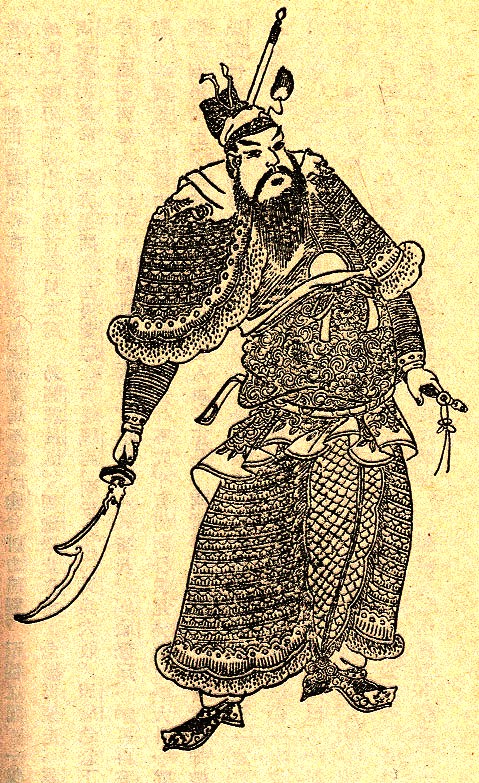
แฮหัวเอี๋ยน

| name = แฮหัวเอี๋ยน
| native_name = 夏侯淵
| image = Xiahou Yuan Portrait.jpg
| caption = ภาพวาดแฮหัวเอี๋ยนสมัยราชวงศ์ชิง
| office = ขุนพลโจมตีตะวันตก (征西將軍)
| monarch = พระเจ้าเหี้ยนเต้
| chancellor = โจโฉ
| office1 = ตูฮู่เจียงจฺวิน(都護將軍)(รักษาการ)
| monarch1 = พระเจ้าเหี้ยนเต้
| chancellor1 = โจโฉ
| office2 = ฮู่จวินเจียงจฺวิน(護軍將軍)(รักษาการ)
| monarch2 = พระเจ้าเหี้ยนเต้
| chancellor2 = โจโฉ
| birth_date = ไม่ทราบ
| birth_place = ปั๋วโจว มณฑลอานฮุย
| death_date = กุมภาพันธ์ ค.ศ. 219
| death_place = เขาเตงกุนสัน มณฑลฉ่านซี
| relatives = แฮหัวตุ้น (ลูกพี่ลูกน้อง)Lady Xiahou (Shu Han)|พระนางแฮหัว (หลานสาว)
| occupation = ขุนศึก, ขุนนาง
| blank1 = ชื่อรอง
| data1 = เหมี่ยวฉาย (妙才)
| blank2 = Posthumous name|ชื่อหลังเสียชีวิต
| data2 = หมิ่นโหฺว (愍侯)
| blank3 = ตำแหน่ง
| data3 = ปั๋วชางถิงโหว (博昌亭侯)
แฮหัวเอี๋ยน (; เสียชีวิต กุมภาพันธ์ ค.ศ. 219)แฮหัวเอี๋ยนเสียชีวิตในเดือน 1 ปีที่ 24 ของศักราช "Jian'an" ซึ่งตรงกับวันที่ 3 กุมภาพันธ์ถึง 3 มีนาคม ค.ศ. 219 ตามปฏิทินจูเลียน เป็นตัวละครในวรรณกรรมจีนอิงประวัติศาสตร์เรื่องสามก๊กที่มีตัวตนจริงในประวัติศาสตร์ยุคสามก๊ก แม่ทัพคนสำคัญของโจโฉ ชื่อรองเหมี่ยวฉาย เป็นน้องของแฮหัวตุ้น มีบุตรชายสี่คนคือแฮหัวป๋า แฮหัวหุย แฮหัวฮุยและแฮหัวโห สวามิภักดิ์กับโจโฉตั้งแต่ตั้งกองทัพพันธมิตร 18 หัวเมือง เป็นแม่ทัพที่เก่งกล้าและเป็นคนที่โจโฉไว้ใจมากคนหนึ่ง ชำนาญการใช้ธนูอย่างมาก จึงได้ฉายาว่า จอมขมังธนูแห่งวุยก๊ก
เมื่อเล่าปี่เตรียมทัพจะตีฮันต๋ง โจโฉได้ส่งแฮหัวเอี๋ยนไปรักษาที่เขาเตงกุนสันอันเป็นชัยภูมิสำคัญเปรียบเหมือนคอหอยของเมืองฮันต๋ง หากเสียเขาเตงกุนสันไปการยกทัพตีฮันต๋งก็จะง่ายดาย แฮหัวเอี๋ยนได้รบกับฮองตงแม่ทัพของเล่าปี่ และถูกสังหารในที่สุด
==ครอบครัว==
ภรรยาของแฮหัวเอี๋ยนเป็นน้องสาวของหนึ่งในภรรยาของโจโฉ(淵妻，太祖內妹。) "Sanguozhi" vol. 9.
เซี่ยโหว เหิง () ลูกชายคนแรกของแฮหัวเอี๋ยน แต่งงานกับลูกสาวของไห่หยางไอโหว () ผู้เป็นน้องชายของโจโฉ เขาโปรดปรานเซี่ยโหว เหิงด้วยการให้ตำแหน่ง "ปั๋วชางถิงโหว" () ตำแหน่งของพ่อ ภายหลังมีการเปลี่ยนชื่อตำแหน่งนี้เป็น "อันหนิงถิงโหว" ()(長子衡，尚太祖弟海陽哀侯女，恩寵特隆。衡襲爵，轉封安寧亭侯。) "Sanguozhi" vol. 9.
แฮหัวป๋า ลูกชายคนที่สองของแฮหัวเอี๋ยน ทำหน้าที่เป็นขุนศึกในวุยก๊ก เขาแปรพักตร์เข้ากับจ๊กก๊ก รัฐศัตรู หลังสุมาอี้ยึดอำนาจจากโจซอง อุปราชร่วม และกลายเป็นผู้ปกครองวุยก๊กโดยพฤตินัย(黃初中，賜中子霸，太和中，賜霸四弟爵皆關內侯。霸，正始中為討蜀護軍右將軍，進封愽昌亭侯，素為曹爽所厚。聞爽誅，自疑，亡入蜀。以淵舊勳赦霸子，徙樂浪郡。) "Sanguozhi" vol. 9.
แฮหัวเอี๋ยนมีลูกชายอีก 5 คนที่เด็กกว่าแฮหัวป๋า ได้แก่: เซี่ยโหว เชิง (),(世語曰： ... 淵弟三子稱，弟五子榮。) "Shiyu" annotation in "Sanguozhi" vol. 9. แฮหัวหุย, เซี่ยโหว หรง (), แฮหัวฮุย และแฮหัวโฮ(霸弟威，官至兖州刺史。 ... 威弟惠，樂安太守。 ... 惠弟和，河南尹。) "Sanguozhi" vol. 9.
เซี่ยโหว หรง (夏侯榮) ลูกชายคนที่ 5 ของแฮหัวเอี๋ยน สู้รบร่วมกับพ่อในศึกเขาเตงกุนสัน เมื่อเขาได้ยินข่าวการเสียชีวิตของพ่อ เขาโมโหมากจนคนรับใช้ต้องควบคุมไว้ จากนั้นเขาก็สามารถปลดปล่อยและพุ่งเข้าใส่ศัตรูด้วยดาบในมือ ตอนที่เสียชีวิตขณะปฏิบัติหน้าที่ เขามีอายุเพียง 13 ปี (ตามการนับอายุแบบเอเชียตะวันออก)(从孙湛为其〈序〉曰：稱弟荣，字幼权。...。汉中之败，荣年十三，左右提之走，不肯，曰：‘君亲在难，焉所逃死！’乃奋剑而战，遂没阵。”) "Wei Jin Shiyu" annotation (citing Xiahou Zhan, grandson of Xiahou Wei) in "Sanguozhi", vol.9
แฮหัวเอี๋ยนมีหลานสาวชื่อLady Xiahou (Shu Han)|พระนางแฮหัวที่มีอายุประมาณ 13 ปีใน ค.ศ. 200 ขณะที่เธอเก็บฟืนอยู่นั้น เตียวหุยลักพาตัวเธอไป เธอกลายเป็นภรรยาของเตียวหุยและให้กำเนิดลูกสาวสองคนที่ภายหลังแต่งงานกับเล่าเสี้ยน และกลายเป็นเตียวซี|จักรพรรดินีจิงไอ่กับเตียวซี (จักรพรรดินีองค์ที่ 2 ของพระเจ้าเล่าเสี้ยน)|จักรพรรดินีจางแห่งจ๊กก๊ก(初，建安五年，時霸從妹年十三四，在本郡，出行樵採，為張飛所得。飛知其良家女，遂以為妻，產息女，為劉禪皇后。) "Weilue" annotation in "Sanguozhi" vol. 9.
== รายชื่อบุคคลที่ถูกสังหารโดยแฮหัวเอี๋ยน ==
* เจียวกี๋ ทหารของอ้วนเสี้ยว
*ก๋งเต๋า ทหารเอกของอ้วนเสี้ยว
==อ้างอิง==
หมวดหมู่:บุคคลที่เกิดในคริสต์ศตวรรษที่ 2
หมวดหมู่:บุคคลในยุคสามก๊ก
หมวดหมู่:วุยก๊ก
หมวดหมู่:บุคคลในยุคราชวงศ์ฮั่นที่ถูกสังหารในยุทธการ